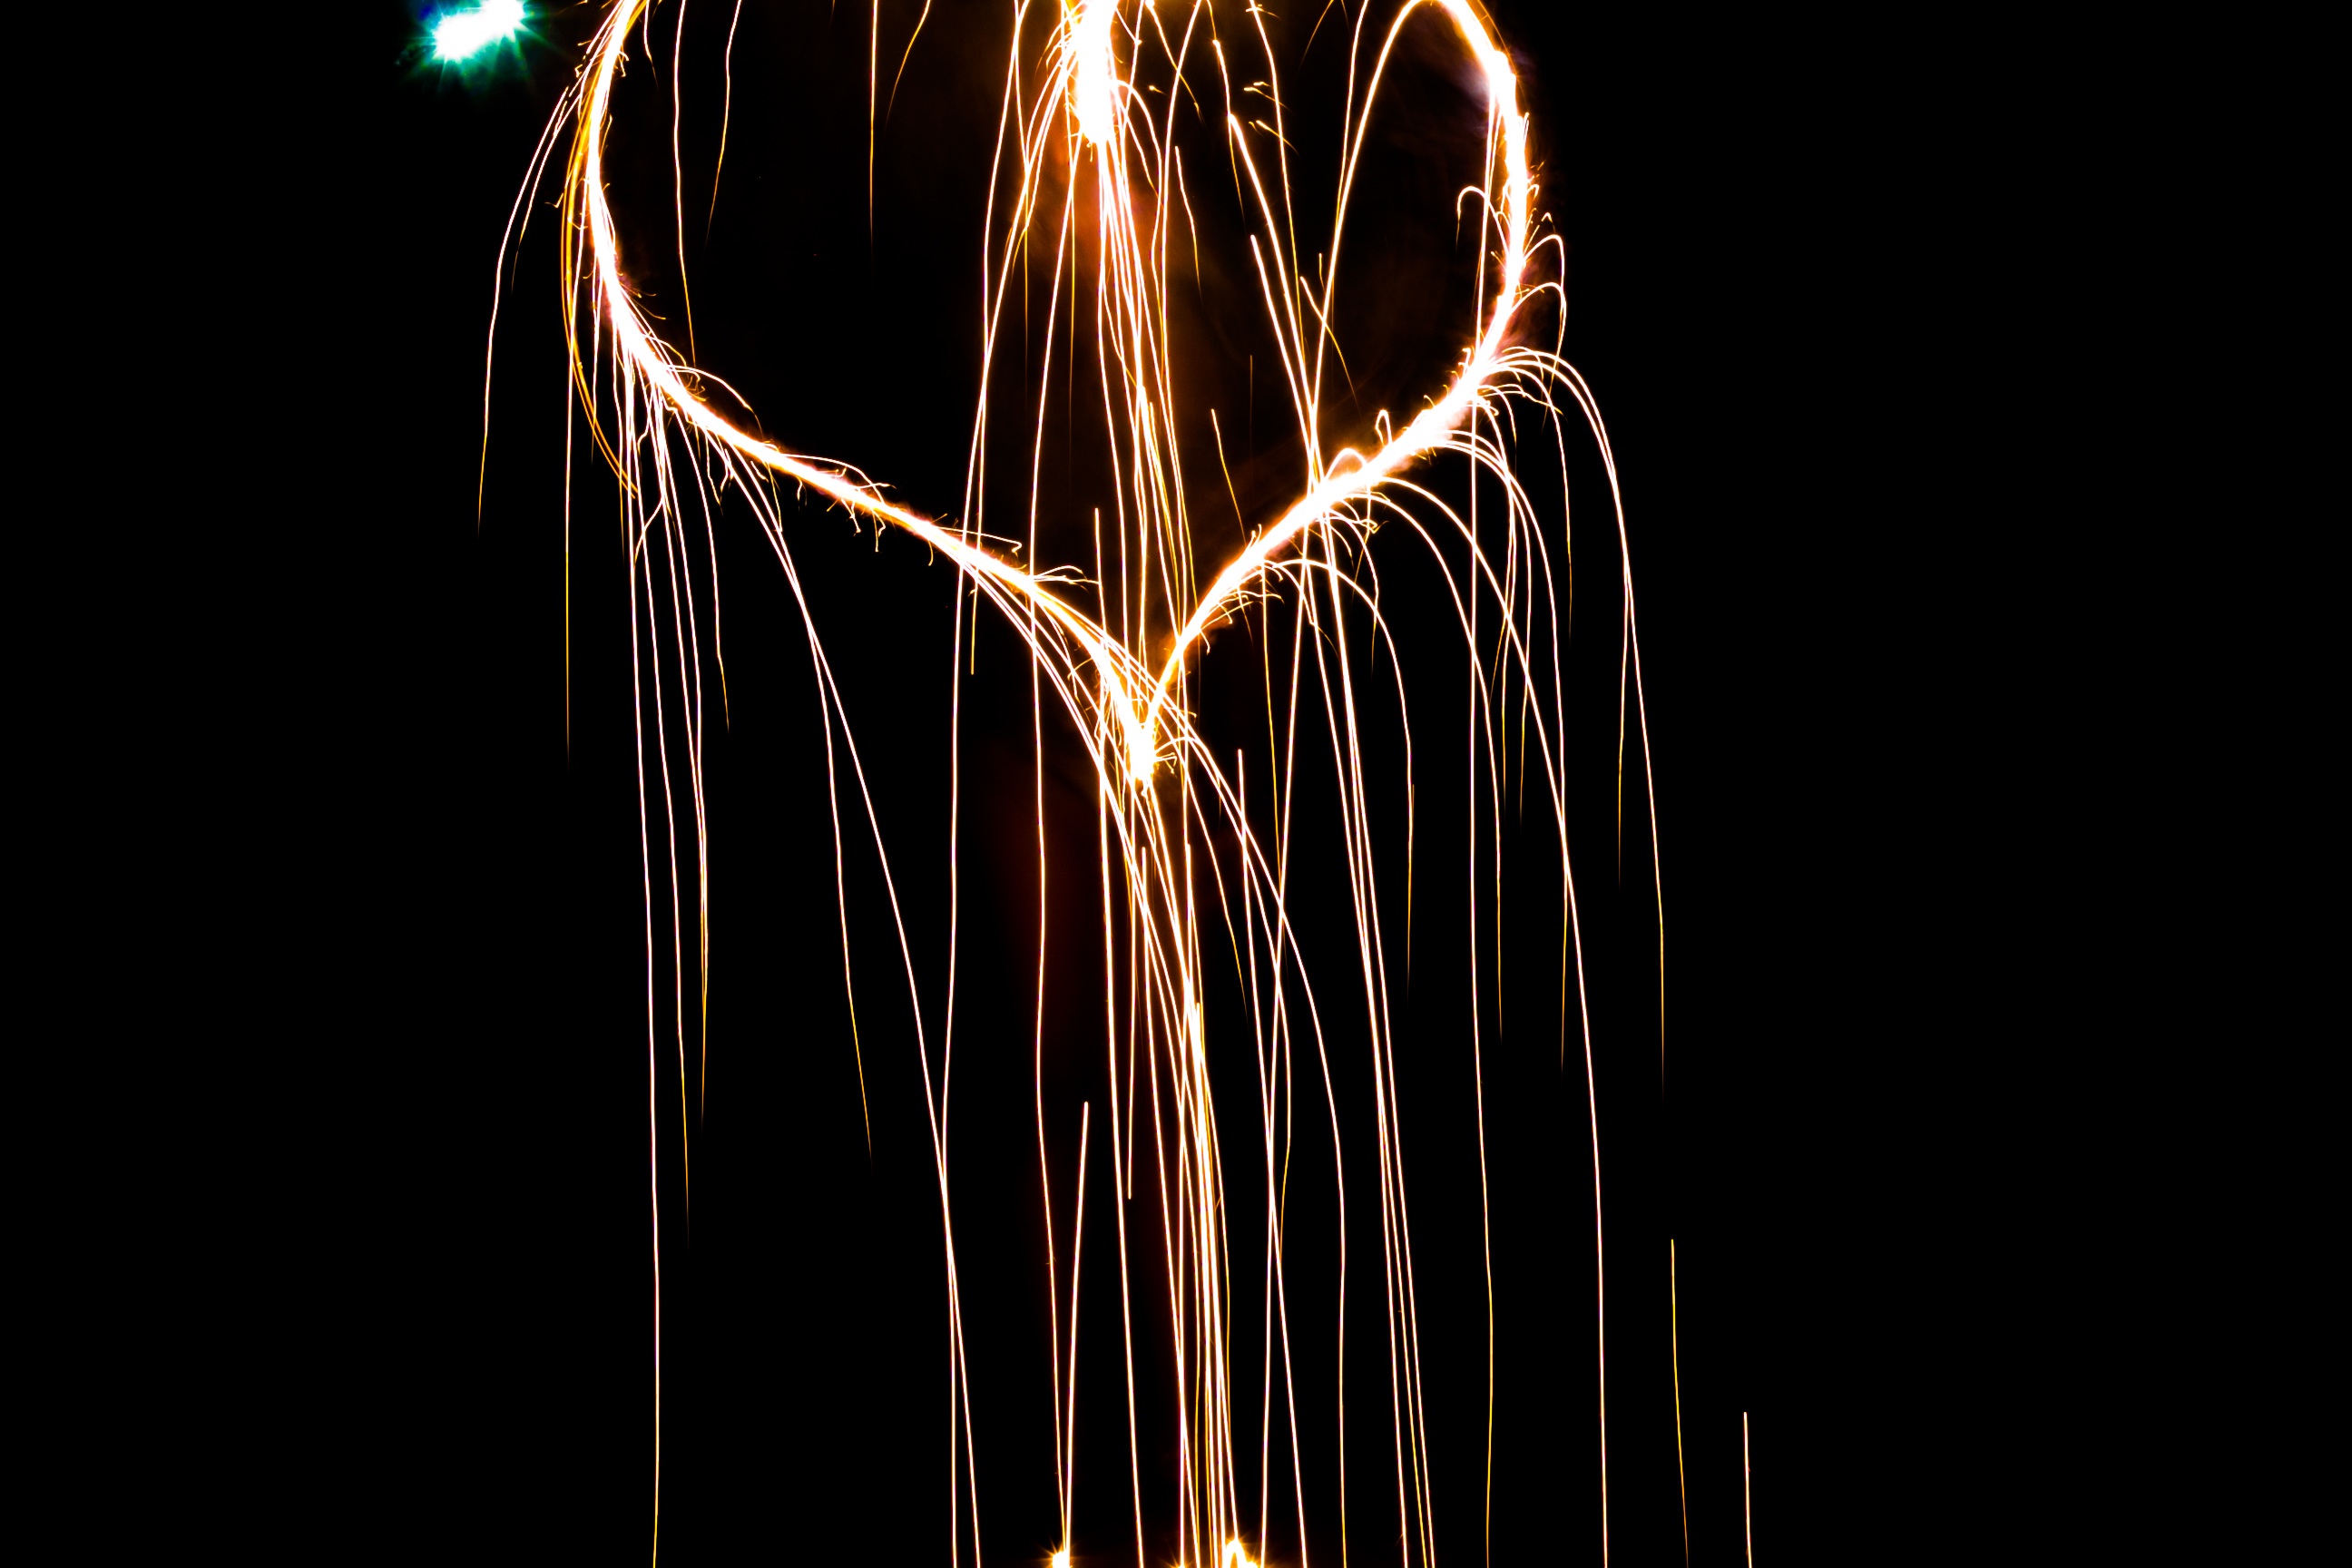
light, night, round, dark, motion, love, heart, curve, fire, darkness, yellow, lighting, circle, painting, light painting, burn, human body, hot, organ, shiny